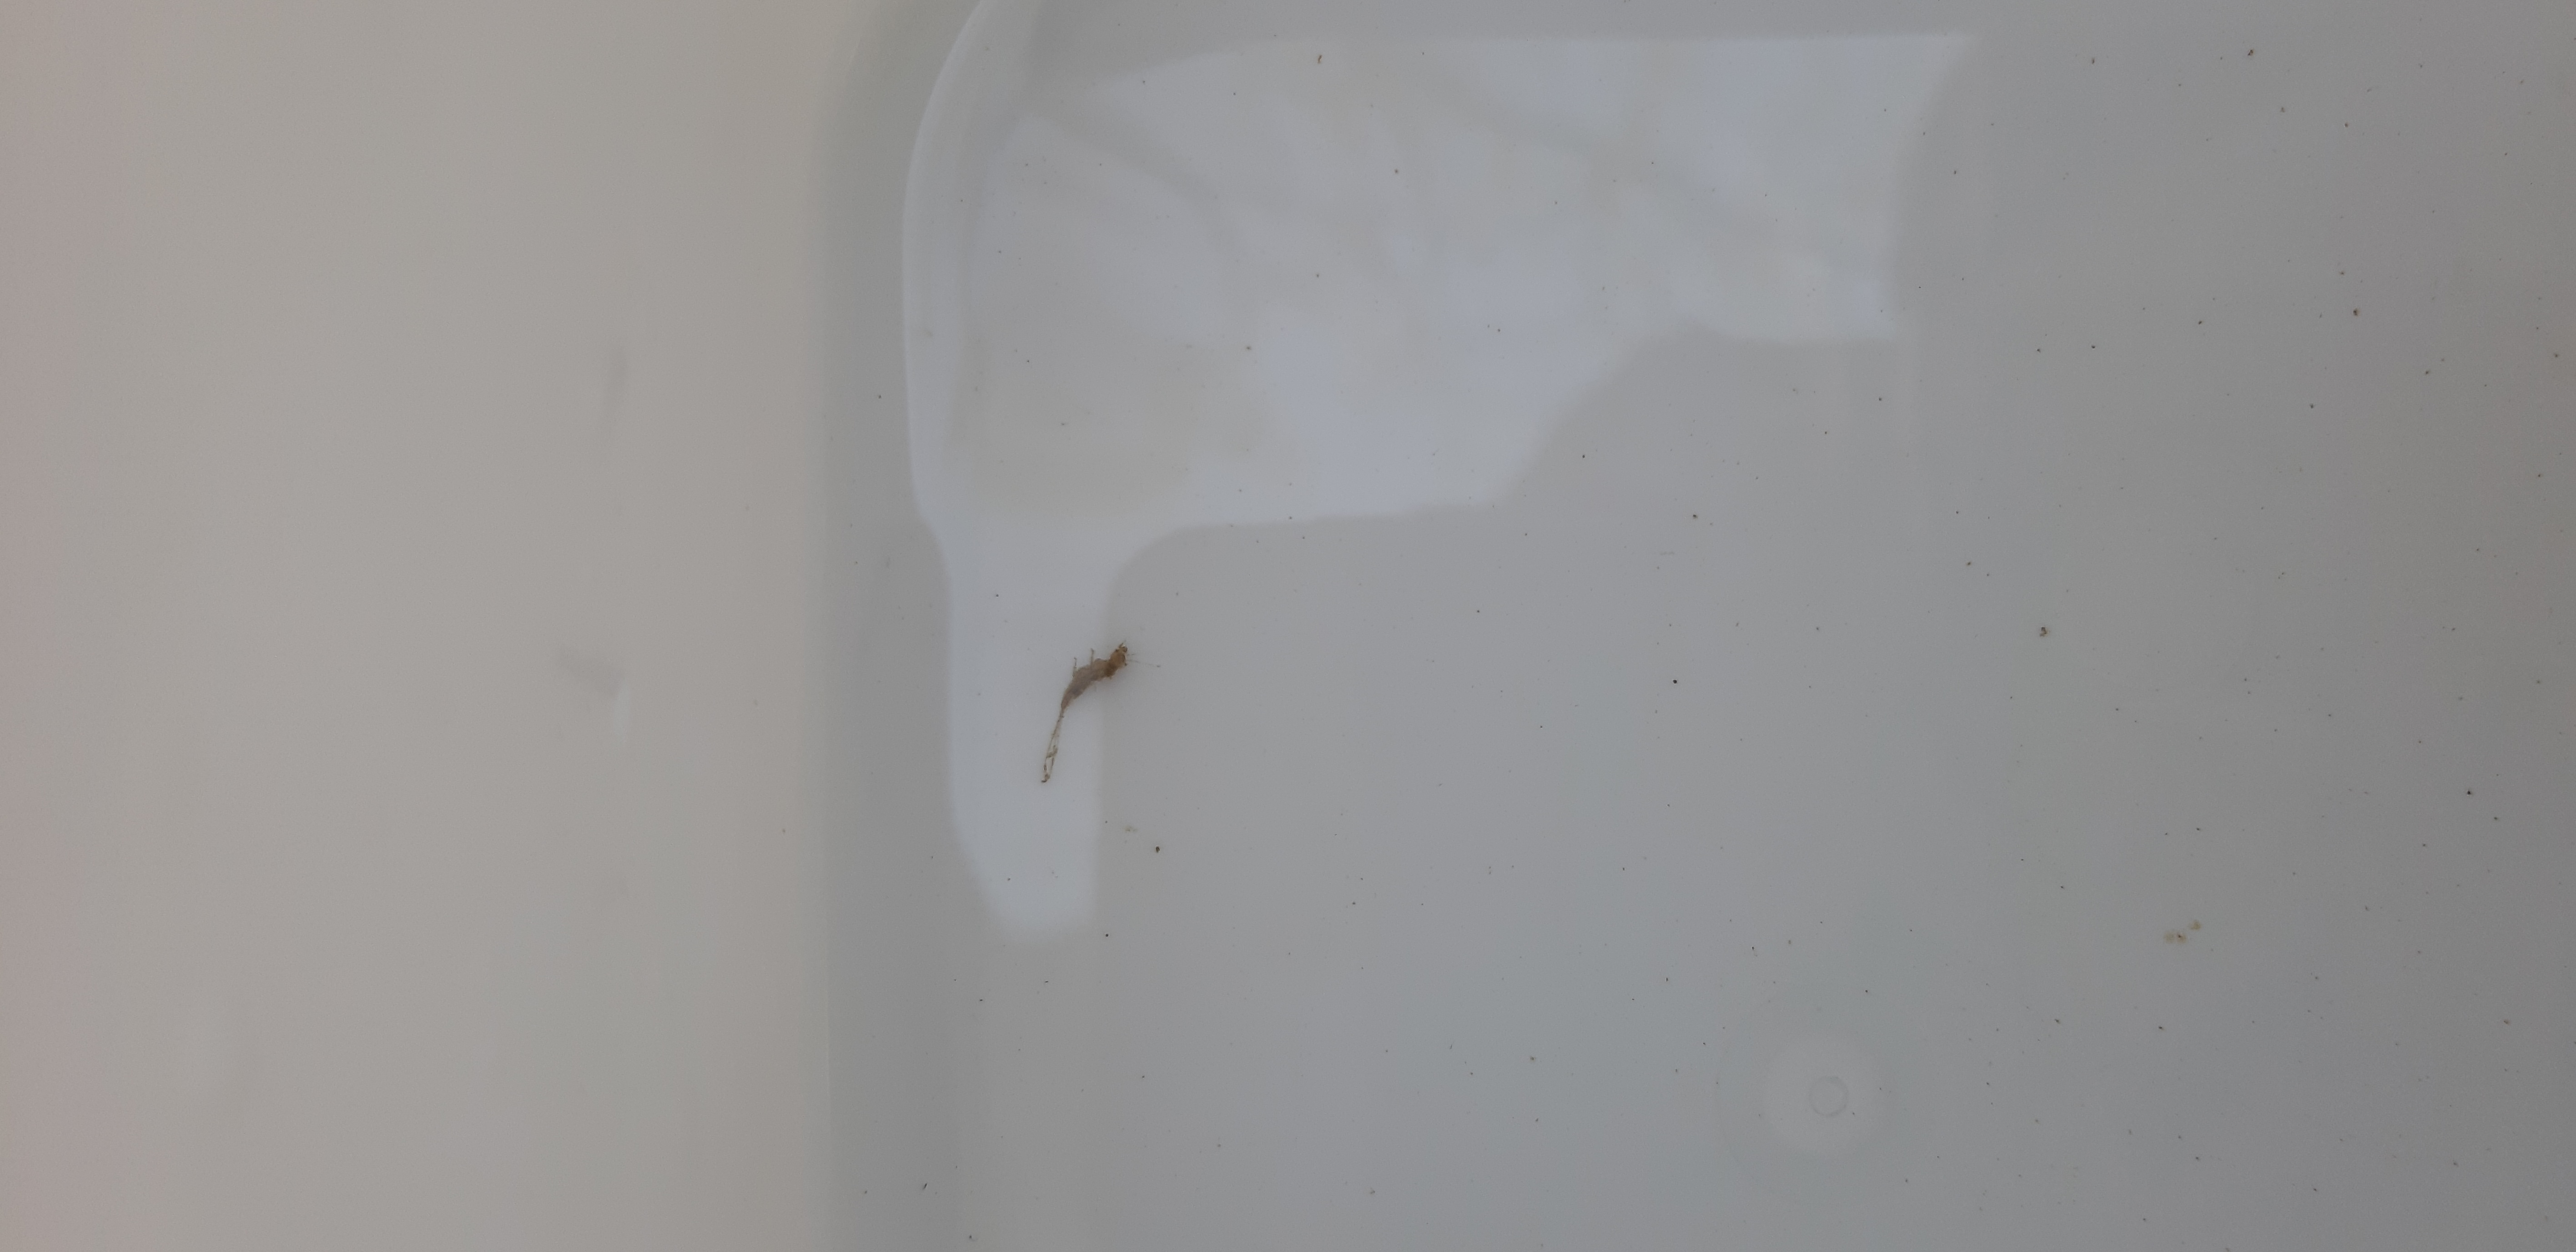
Macroinvertebrate group: other_mayflies